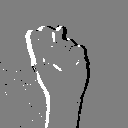
ASL letter: n